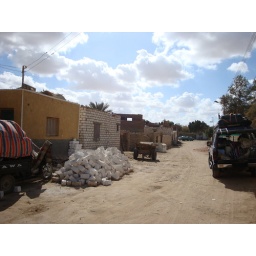
View of the street outside our tour guides house in the oasis